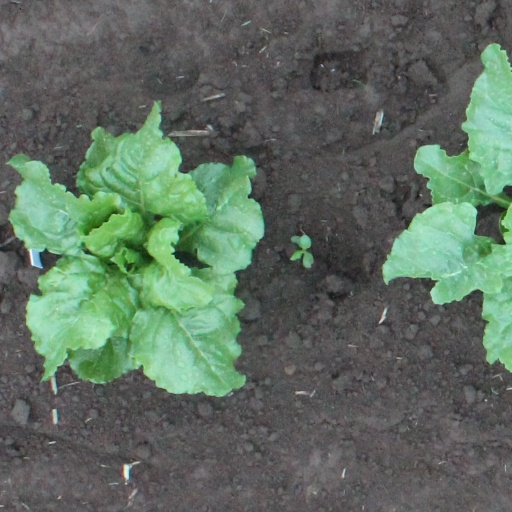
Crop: sugar beet